Zdeněk Neubauer

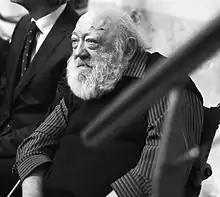
Zdeněk Neubauer in 2014

Zdeněk Neubauer (30 May 1942 – 5 July 2016) was a Czech philosopher and biologist, remarkable especially for original interpretations in science history and epistemology.